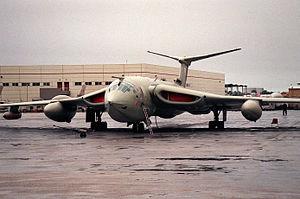
Un avion-ravitailleur Handley Page Victor Mark 2 de la Royal Air Force britannique alors qu'il est stationné au Jubail Naval Airport après l'opération Tempête du désert en 1991."
La Handley Page Aircraft Company fut fondée par Frederick Handley Page en 1909, et fut la première entreprise britannique à concevoir et fabriquer ses appareils à l'échelle industrielle. Elle fit volontairement faillite et cessa d'exister en 1970. L'entreprise, basée à l'aérodrome de Radlett dans l'Hertfordshire, produisait principalement des bombardiers lourds et des avions de ligne.
Le Handley Page HP.80 Victor était un bombardier stratégique britannique. Avec l'Avro Vulcan et le Vickers Valiant, il faisait partie du trio des V-Bombers dont le Royaume-Uni lança le développement en 1947. Dernier des trois à avoir été mis en service, il a été utilisé comme avion ravitailleur jusqu'au début des années 1990.